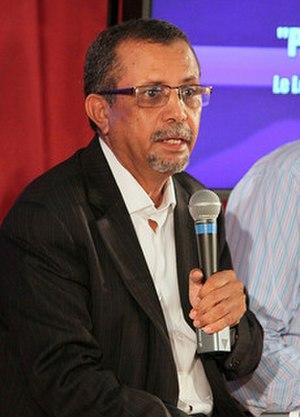
Yahya Ould Ahmed El Waghef, Président du parti mauritanien ADIL (Pacte National pour la Démocratie et le Développement).
Yahya Ould Ahmed El Waghf, né le 10 juin à Moudjéria, est un homme d'État mauritanien